Under One Roof (Singaporean TV series)

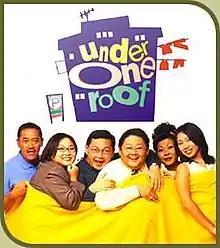
Singapore's Funniest Family

Under One Roof was an English-language sitcom in Singapore. First aired in 1995, it was the first locally produced sitcom in Singapore. A critical and popular success, the show won the "Best Comedy Programme or Series Award" at the Asian Television Awards in both 1996 and 1997, a Best comedy actor award (Moses Lim in 1996), three best comedy actress awards (Koh Chieng Mun in 1996, Norleena Salim in 1997, and Vernetta Lopez in 1999) and was a finalist in the "Best Sitcom" category at the International Emmy Awards as well as the New York Festivals Awards. It paved the way for future Singaporean local sitcoms such as "Phua Chu Kang Pte Ltd" and "Police & Thief". It was also one of the most popular sitcoms in Singapore just like the other 2 popular Singaporean local sitcom and drama "Phua Chu Kang Pte Ltd" and "Growing Up" respectively.